List of ancient peoples of Italy

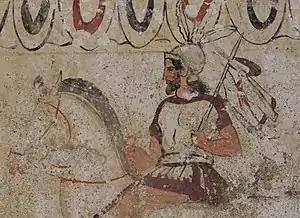
Detail of fresco from the Lucanian tomb, 4th century BC

The specific identities or names of the tribes or groups of peoples that practiced these pre-Roman archeological cultures are mostly unknown. The posited existence of these archeological cultures is based on archeological assemblages of artifacts that share common traits and are found within a certain region and originate within a certain prehistoric period. Therefore, many of these archeological cultures may not necessarily correspond to a specific group of ancient people and, in fact, may have been shared among various groups of ancient peoples. The extent to which an archeological culture is representative of a particular cohesive ancient group of people is open for debate; many of these cultures may be the product of a single ancient Italian tribe or civilization (e.g. Latial culture), while others may have been spread among different groups of ancient Italian peoples and even outside of Italy. For example, Latial culture is believed to be the product specifically of the Ancient Latin tribe; the Canegrate culture and Golasecca culture have been associated with various ancient proto-Celtic, Celtic and Ligure tribes including the Lepontii, Orobii, and Insubres, while other archeological cultures may have been present among multiple groups throughout and beyond the Italian peninsula.